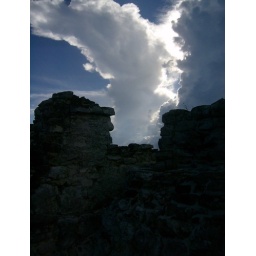
Loved the cloud formation over the ruins of a home at the El Rey ruins site in Cancun